United States Naval Training Center Bainbridge

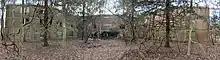
A panoramic image showing a large "H-shaped" building being overtaken by nature due to Bainbridge's abandoning

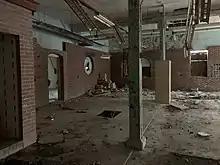
A brick-making workshop that has been left to rot

After the war, the center continued limited operations until 30 June 1947, when it was first inactivated as a Navy training center. The sole remaining training activity on campus was the Naval Academy Prep School (NAPS). A maintenance staff remained active to protect the buildings from weather and other damage.